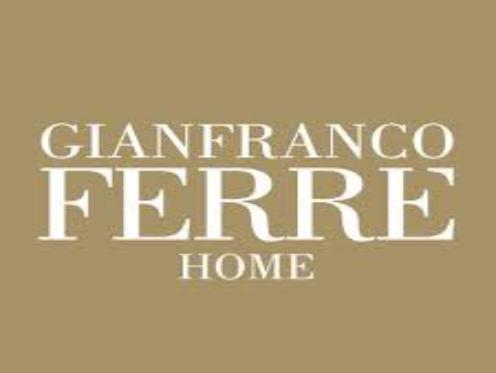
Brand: Gianfranco Ferre
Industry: Necessities